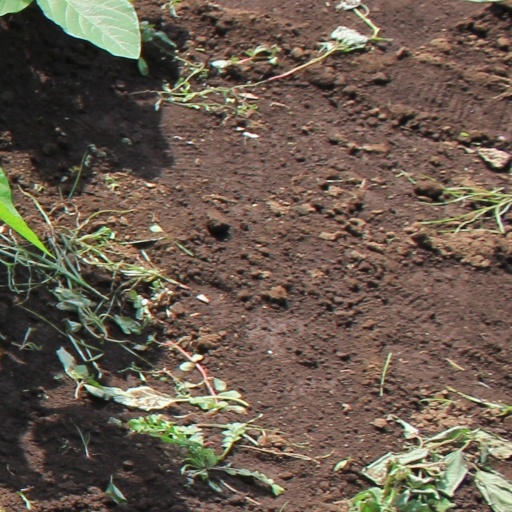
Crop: soybean